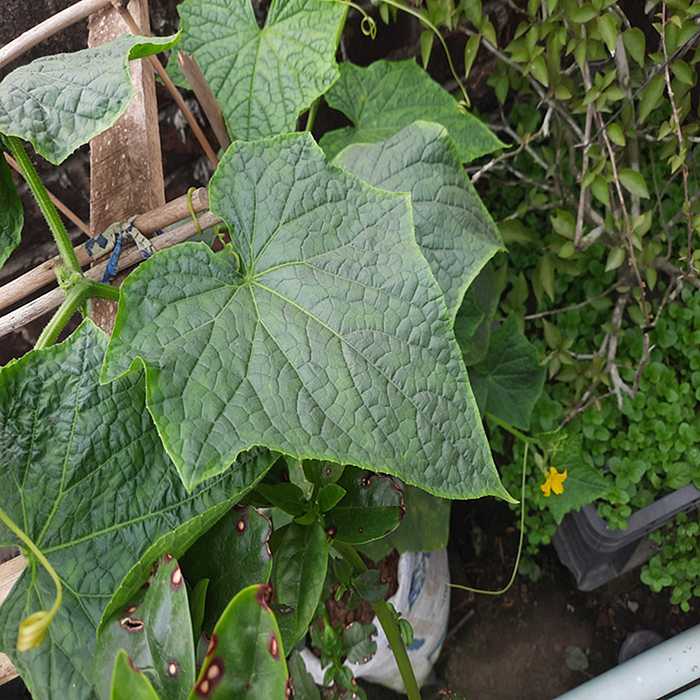
Plant: Cucumber
Label: Fresh leaf